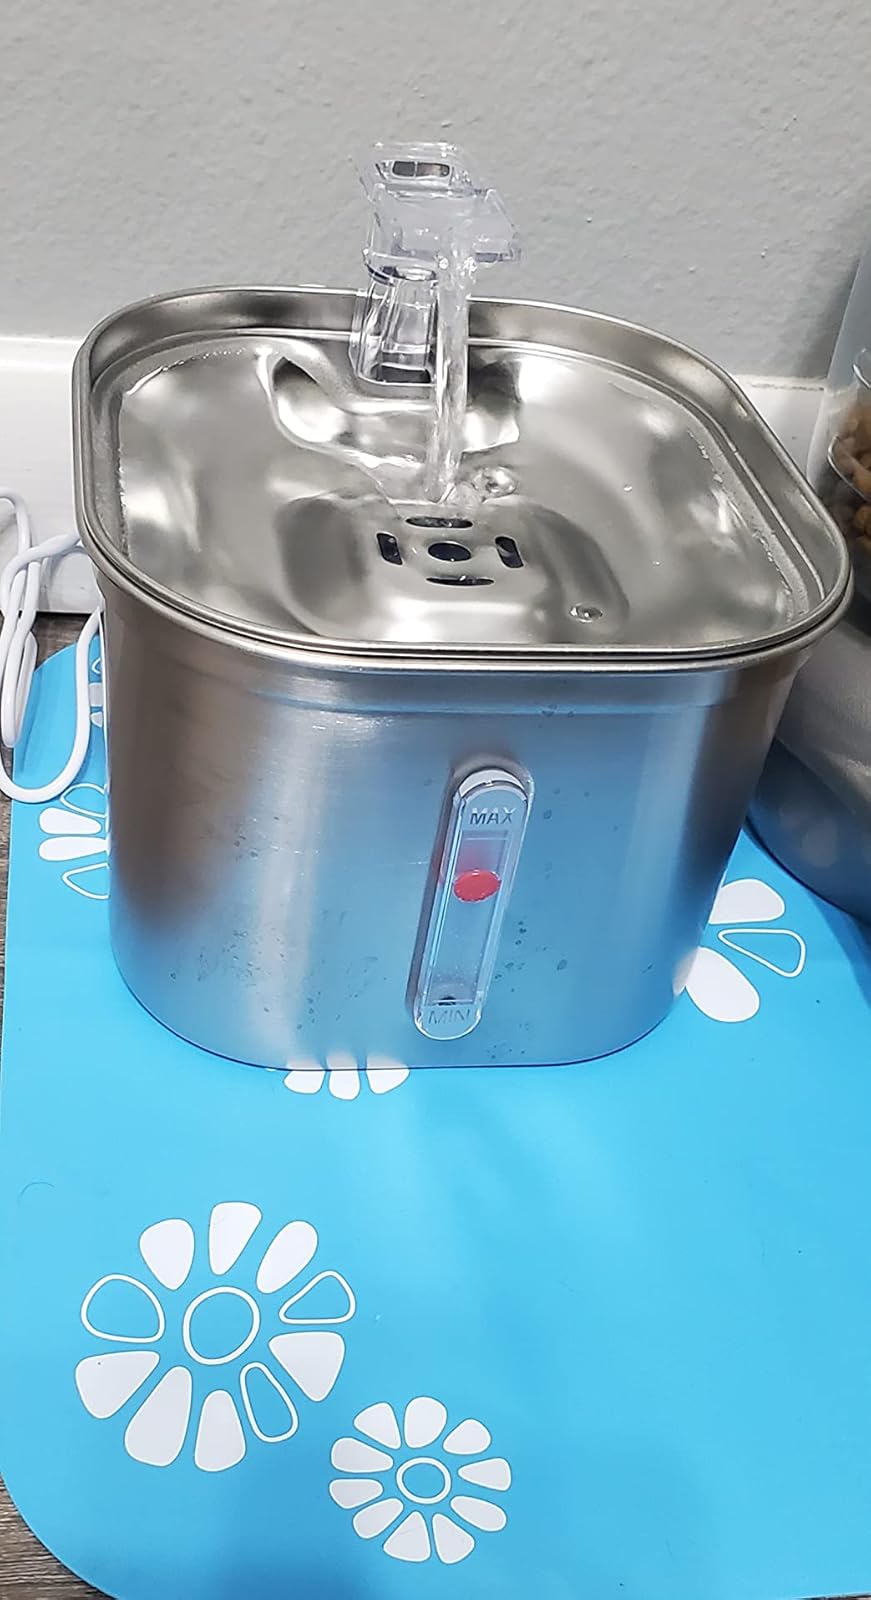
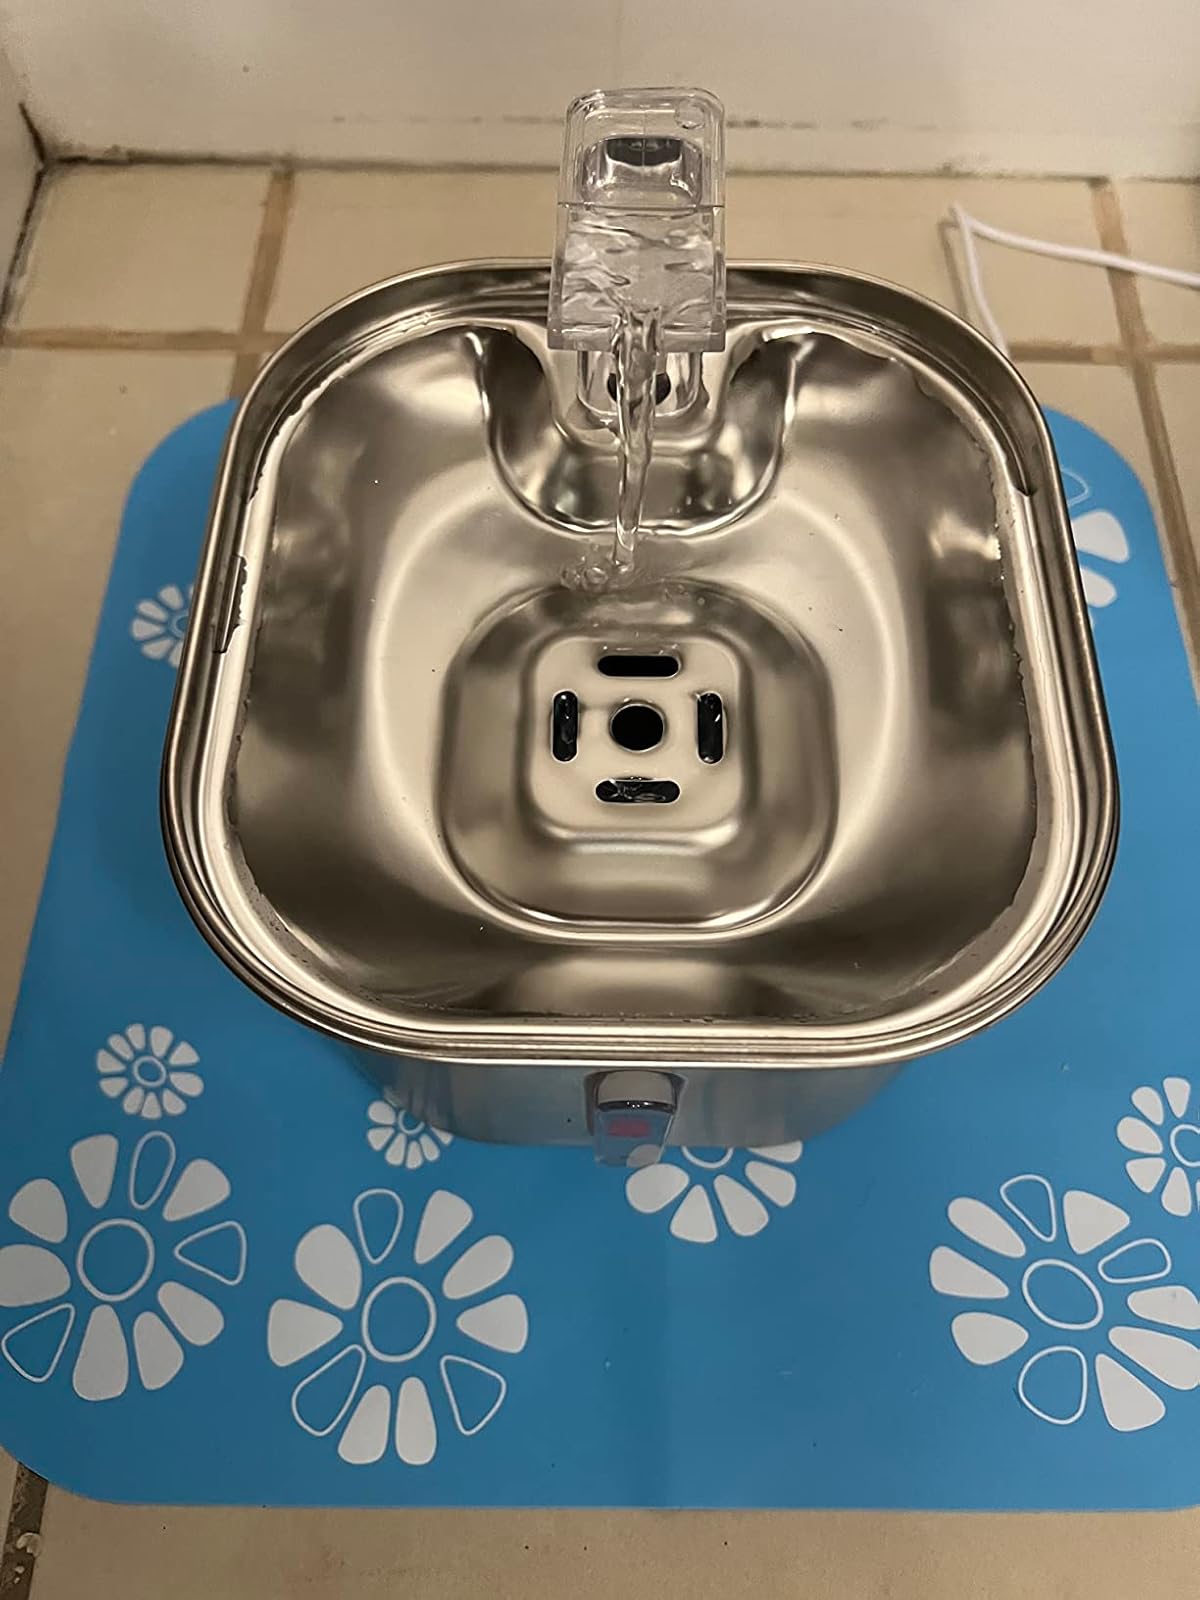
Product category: items_bowl
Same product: yes